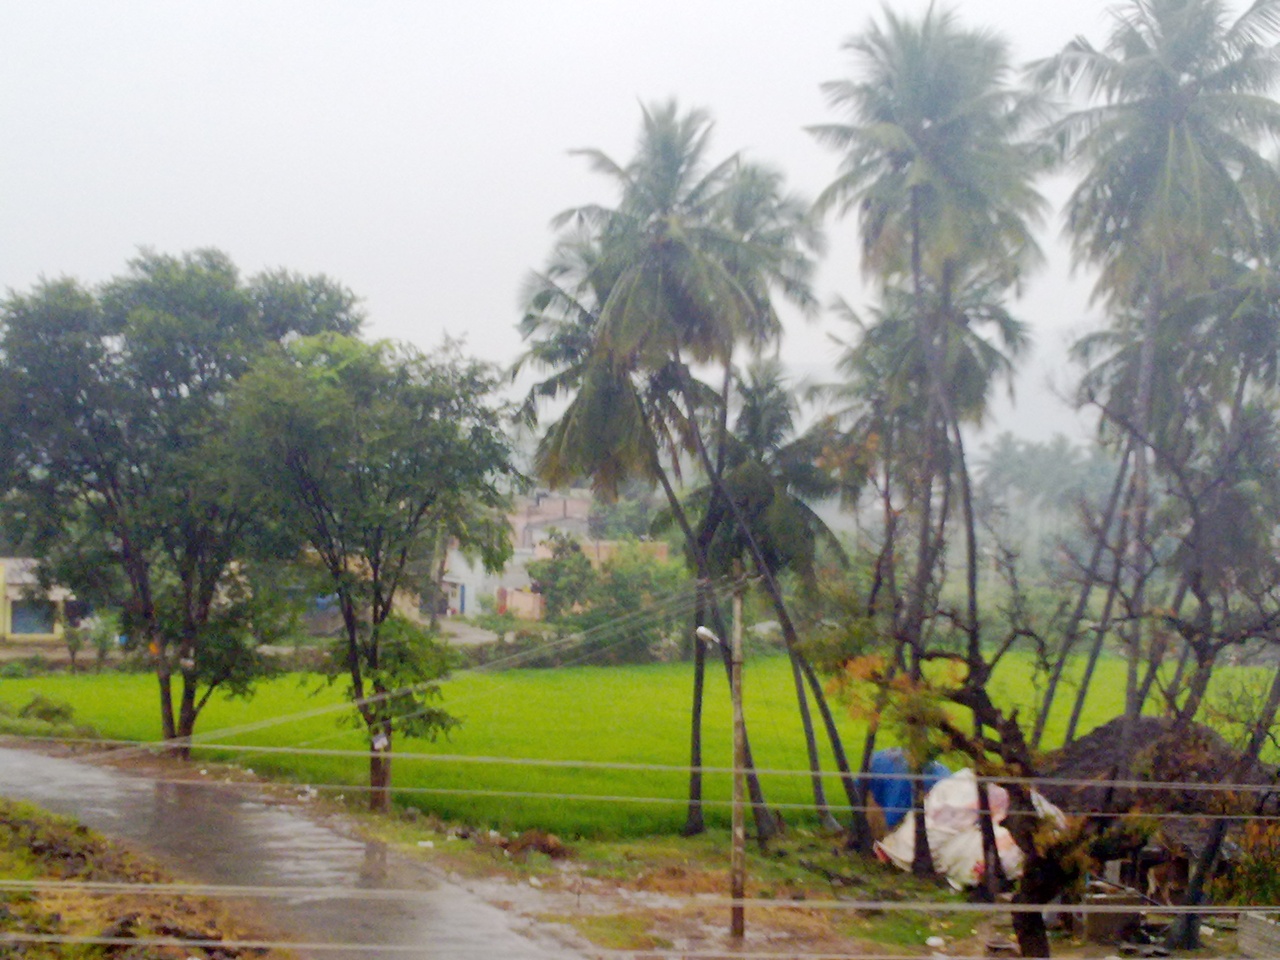
RAINY MOMENT @ rear side of CHINNATHIRUPATHY